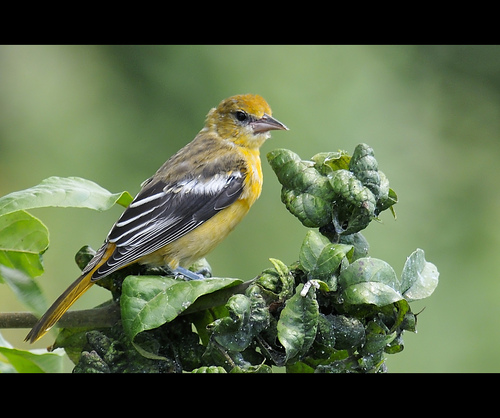
a mostly yellow bird with black and white wings and black eyes.
small bird with white nape and belly, brown wings with white wing bars, brown outer rectrices, and yellow inner rectricesbird has brown body feathers, yellow breast feather, and pointed beak
this bird has a yellow breast and head and a black and white wing.
this bird has a yellow head, chest, belly and tail and black and white wing feathers.
the bird has a pink bill, yellow crown and breast, and black and white striped wings.
this bird has wings that are black and white and has a yellow belly
this bird has wings that are black and has a yellow bellya bird with black primaries, white secondaries and a yellow breast and belly.
this bird has wings that are grey and black and has a yellow belly
Species: Baltimore Oriole